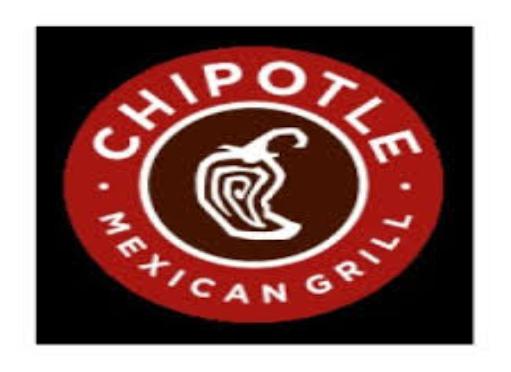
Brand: Chipotle Mexican Grill-2
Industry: Clothes